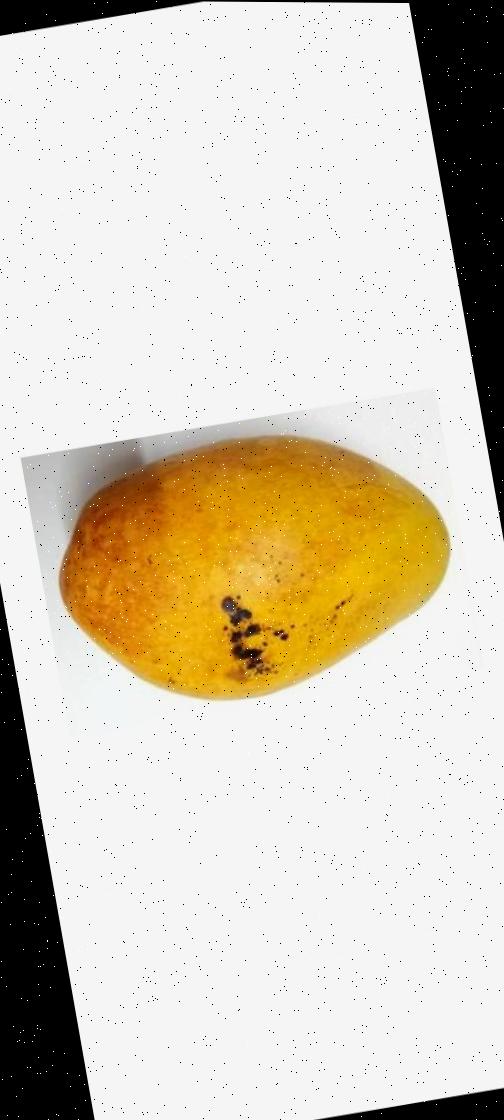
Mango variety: Bari-11